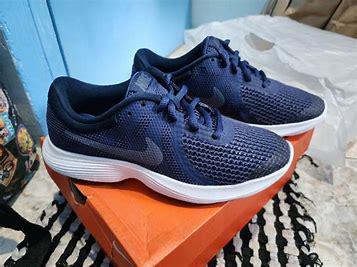
Brand: Nike
Model: Revolution 4